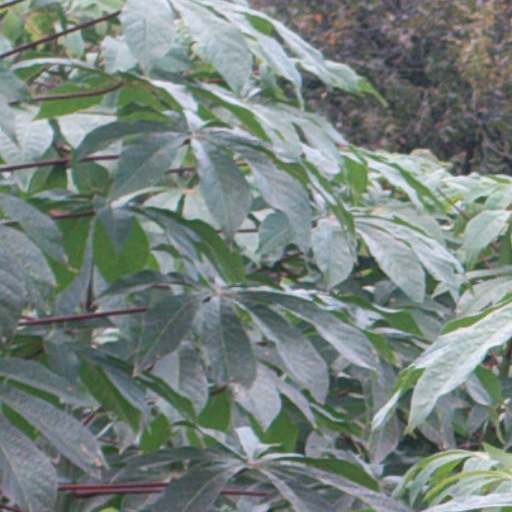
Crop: cassava